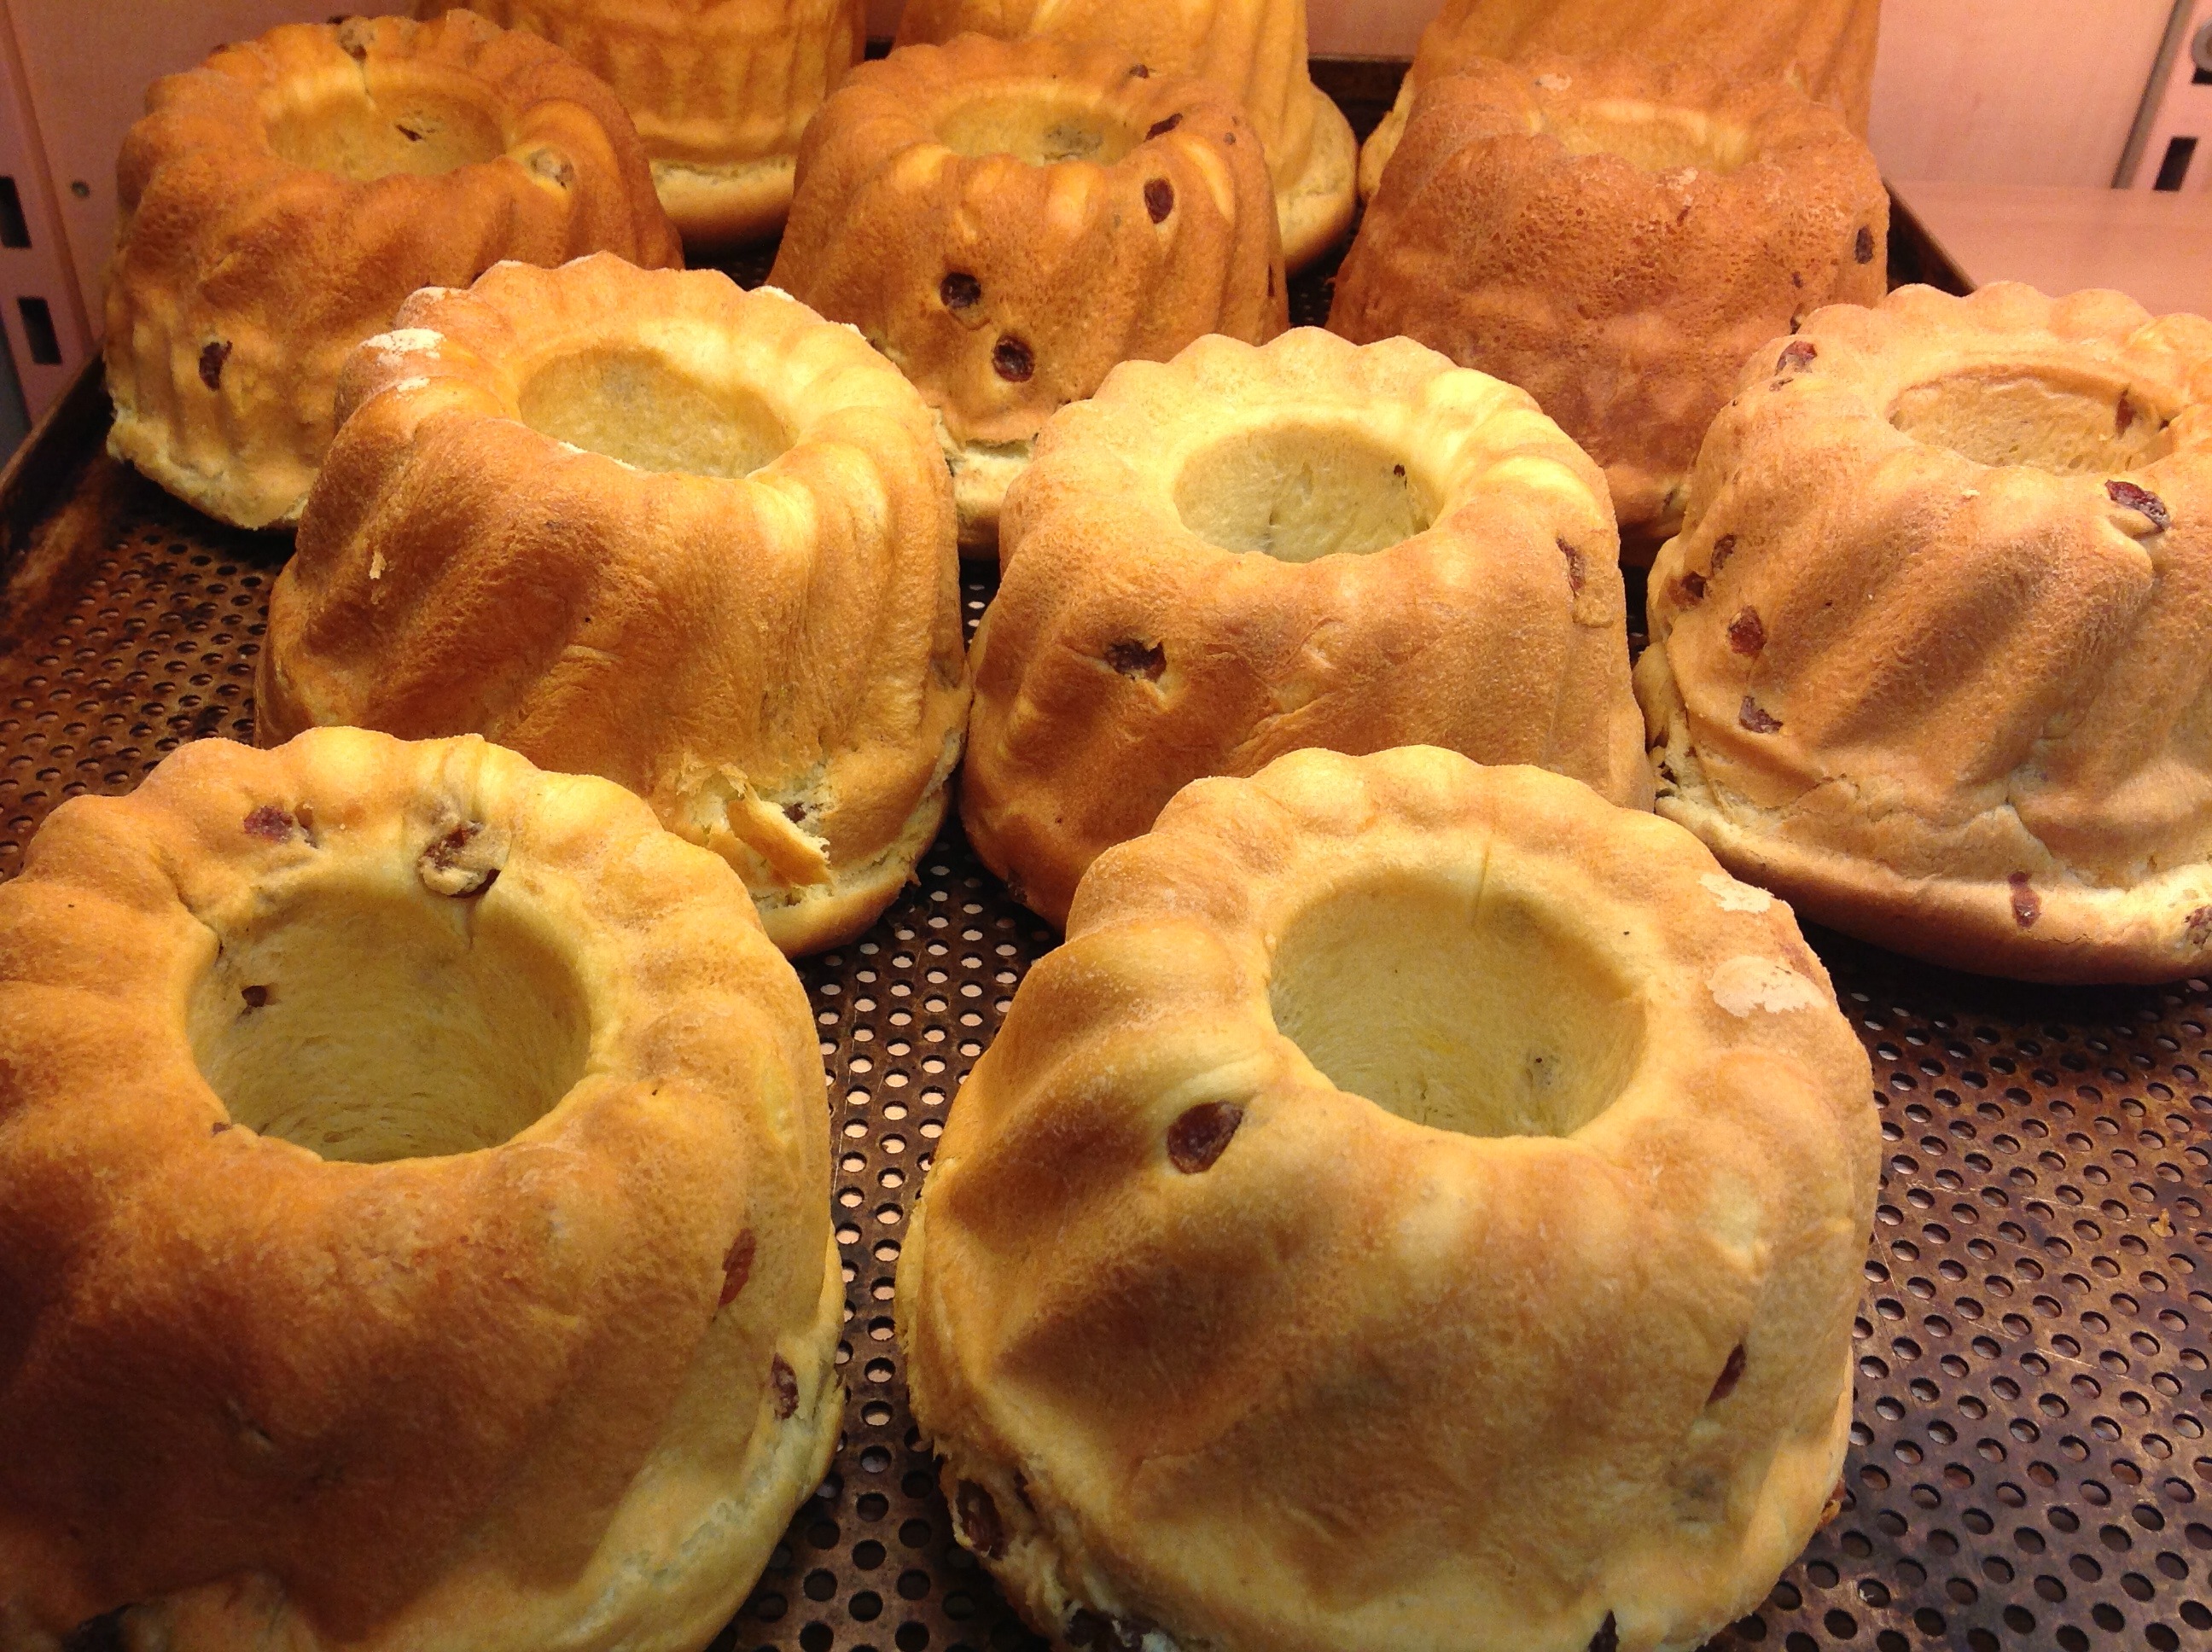
dish, food, produce, baking, dessert, cake, pastry, baked goods, danish pastry, golden brown, gugelhupf, austrian gugelhupf, marble gugelhupf, bowl cake